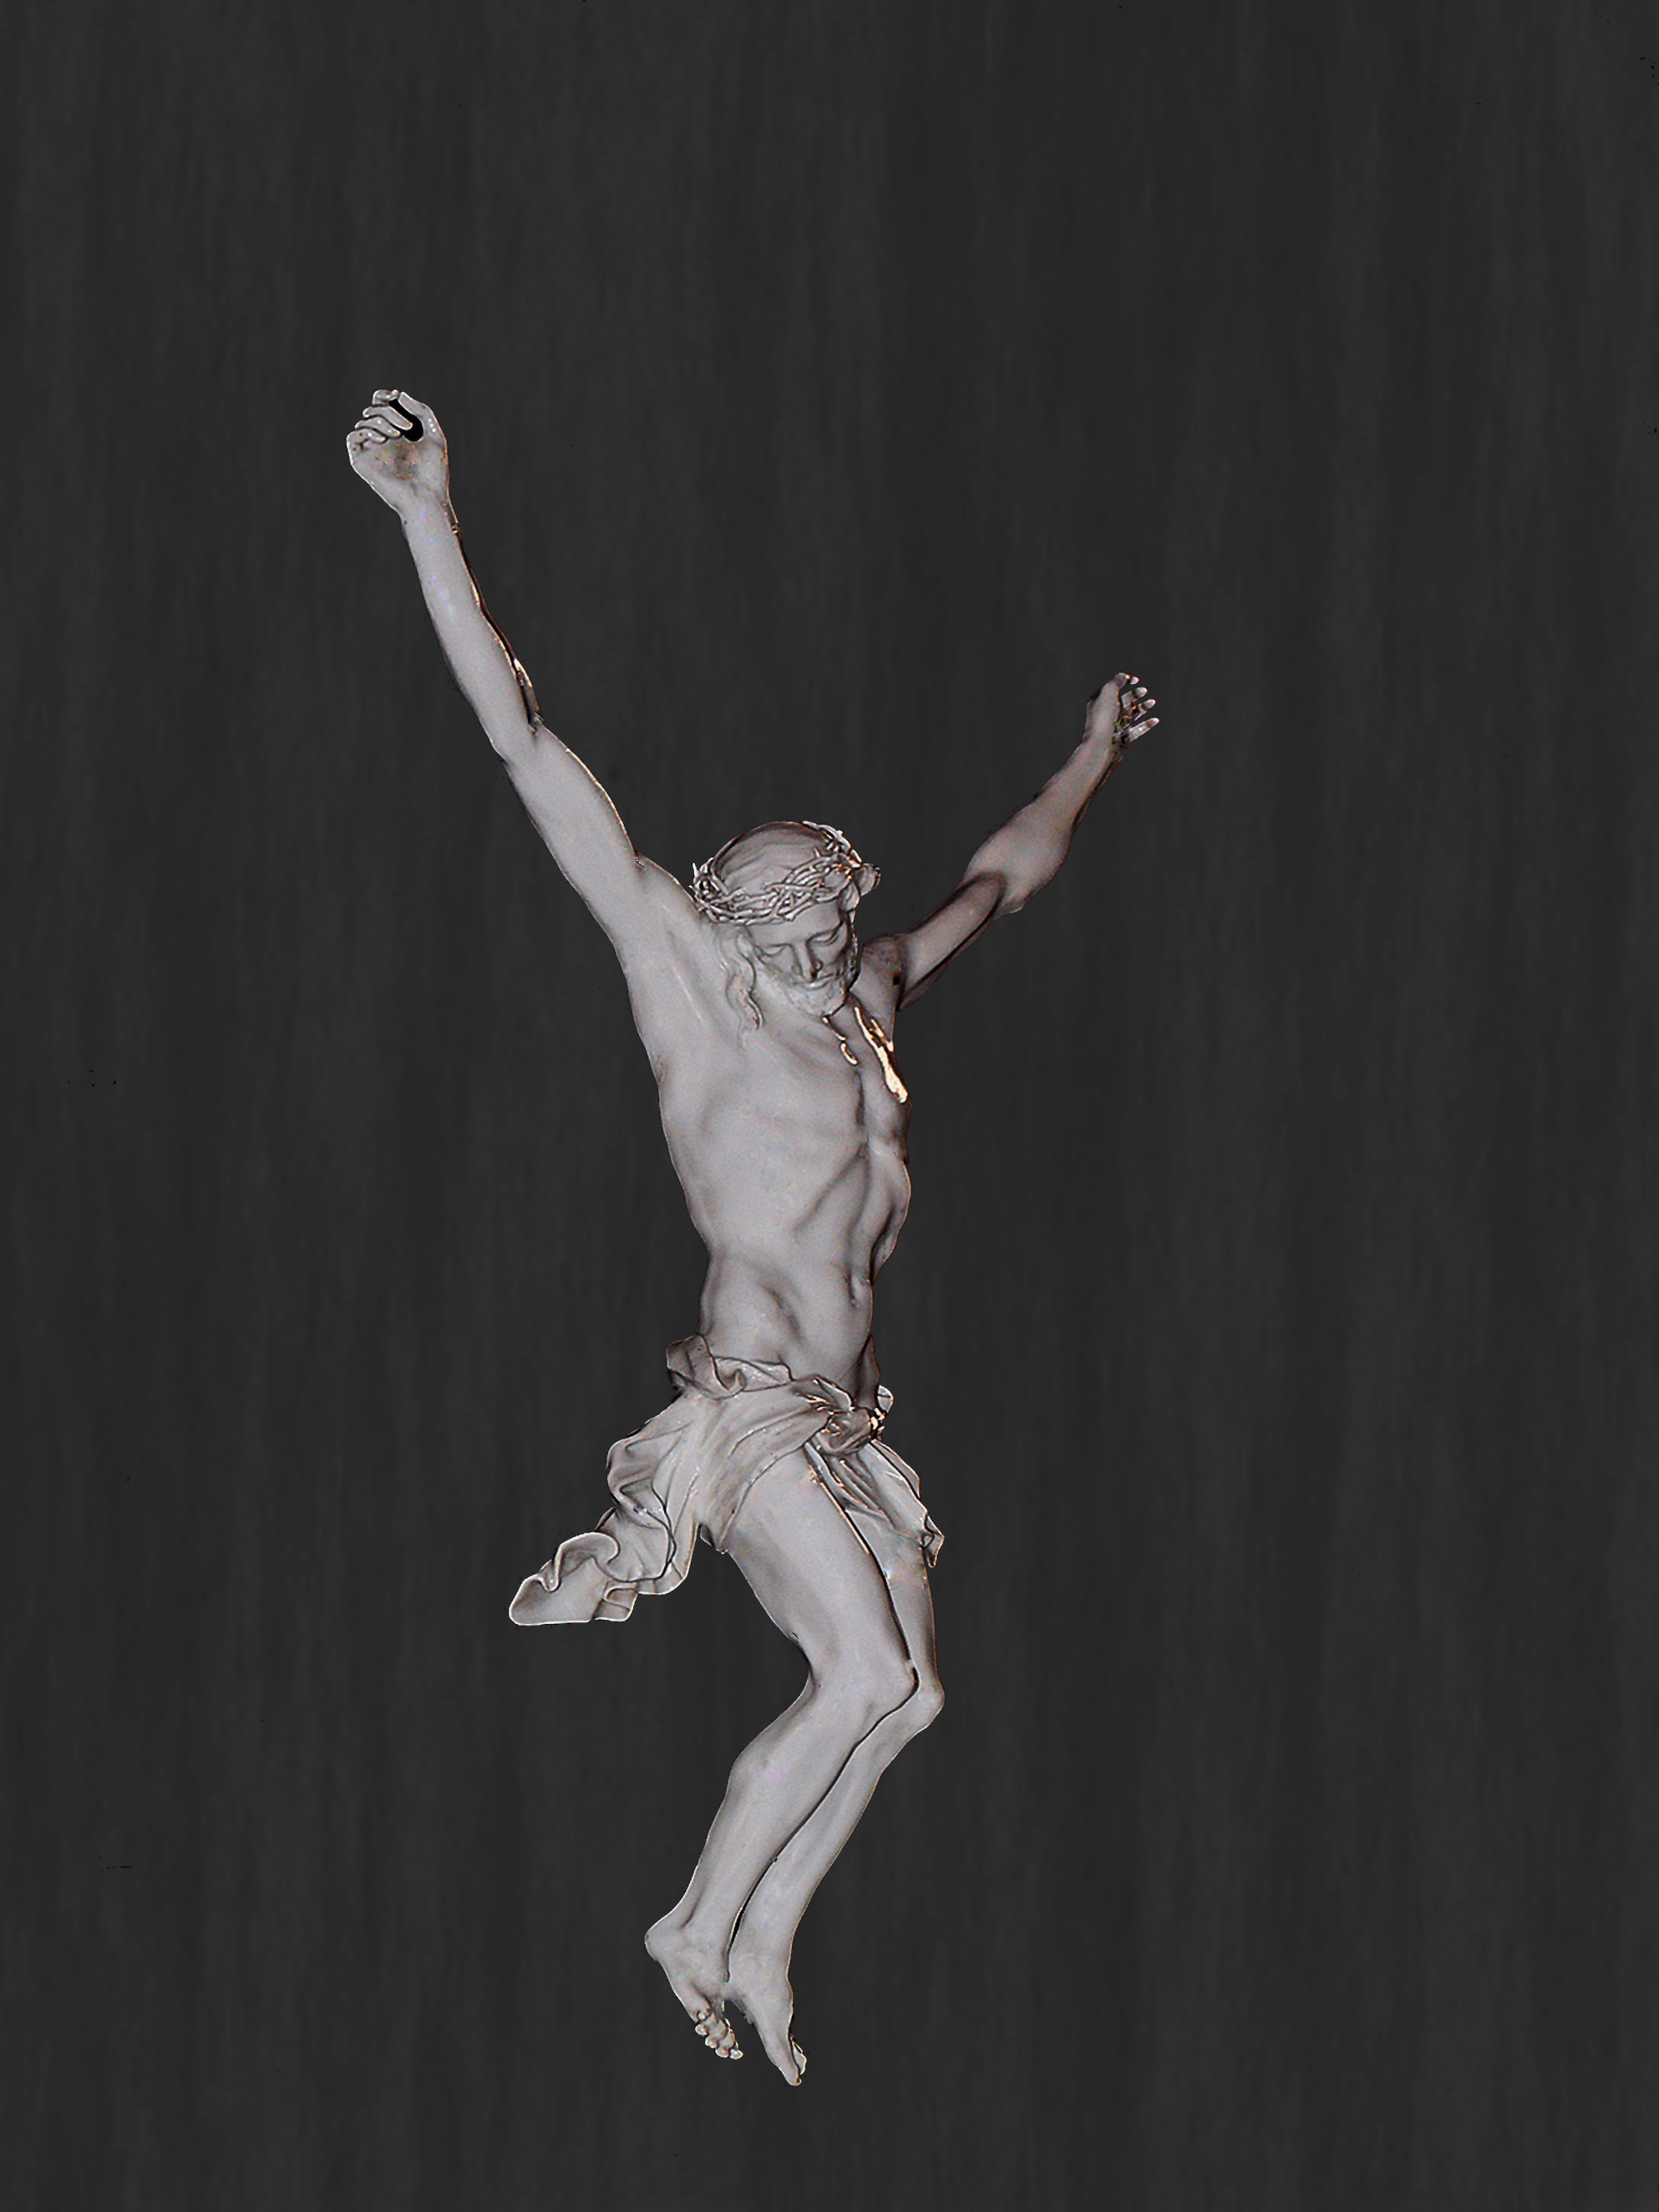
thinking, dance, portrait, church, pray, ballet, sculpture, art, figure, meditation, faith, jesus christ, performing arts, make a pilgrimage, prayer cross, modern dance